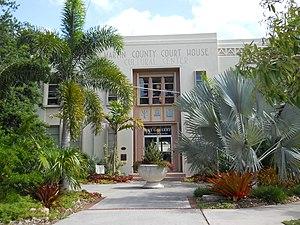
L'architecture Art déco de Miami ou Art déco floridien ou Tropical Art déco est une variante floridienne du style architectural et décoratif Art déco des années 1920, et un des symboles emblématiques de Miami en Floride aux États-Unis.